Yaupon tea

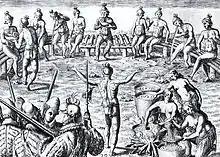
16th-century engraving by Jacques le Moyne of a Timucua ceremony involving the black drink

Pottery samples recovered from sites in modern Southwestern United States and Northwestern Mexico associated with Ancestral Puebloan, Mogollon and Hohokam cultures have tested positive for the ratio of methylxanthines associated with those produced by "Ilex vomitoria". The same study also identified methylxanthines ratios associated with "Theobroma cacao". Neither plants are native to the areas from which the pottery samples were recovered, which suggests trading between areas where those plants are native. The samples were recovered from 18 sites in Arizona, Chihuahua, Colorado, and New Mexico, including Pueblo Bonito in Chaco Canyon New Mexico and Grasshopper Pueblo in Arizona. The study "reveals widespread use of two different caffeinated plants, cacao and holly, as the basis for drinks used in communal, ritual gatherings" by "at least A.D. 1000".